Blue duck

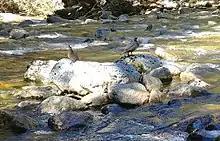
A breeding pair in the wild, in Fiordland National Park (2017).

Blue ducks nest between August and October, laying 4–9 creamy white eggs. The female incubates the eggs for 31 to 32 days and chicks can fly when about 70 days old.